Space Environment Simulation Laboratory

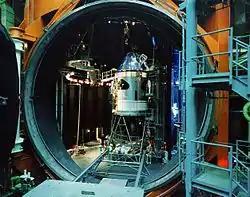
The 2TV-1 Apollo spacecraft in Chamber A 1968

The Space Environment Simulation Laboratory (SESL) is a facility in Building 32 at the Lyndon B. Johnson Space Center that can perform large-scale simulations of the vacuum and thermal environments that would be encountered in space. Built in 1965, it was initially used to test Apollo Program spacecraft and equipment in a space environment, and continues to be used by NASA for testing equipment. It was designated a National Historic Landmark in 1985.